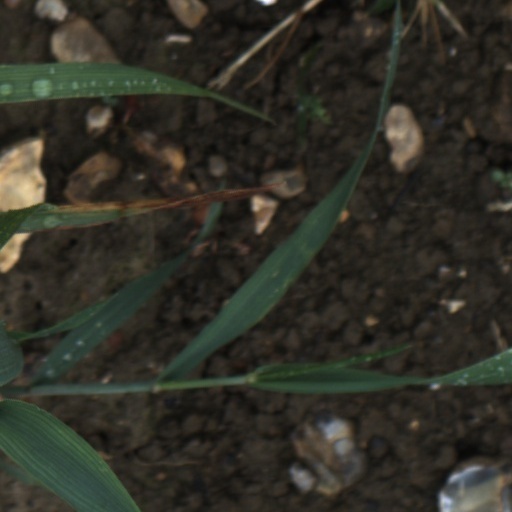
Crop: wheat